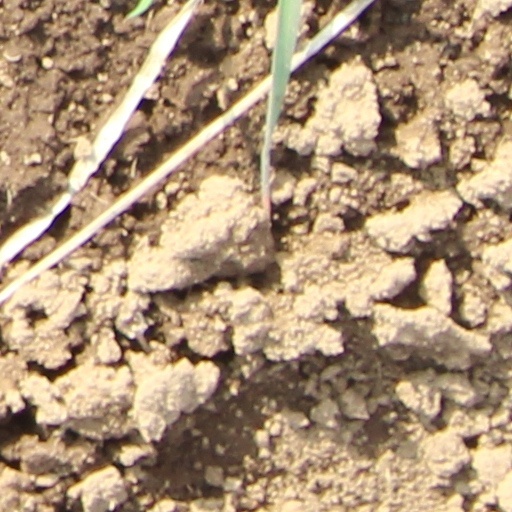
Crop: wheat